Messamena

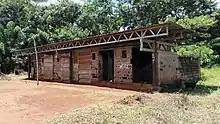
Primary school in Ngoulmakong, a village in the commune of Messamena.

The town of Messamena has a football ground, hosts local championships; various villages have green spaces set up as sport areas.